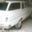
Label: automobile